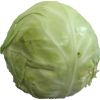
Label: Cabbage white 1